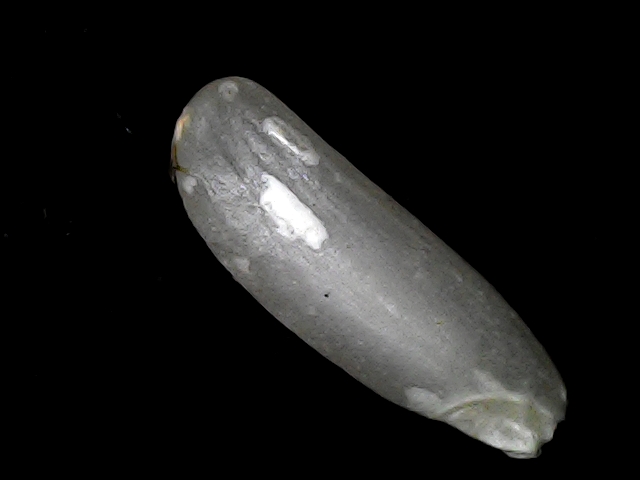
Rice variety: BD49